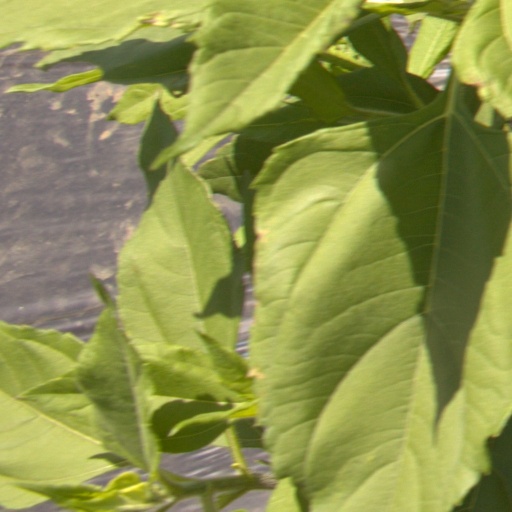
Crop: Jerusalem artichoke